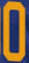
Number: 0